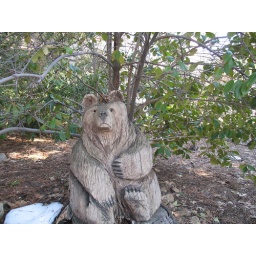
The artist, Jonathon LaBenne, carved this bear from a tree stump in our yard, in Idyllwild, Ca. We love it!